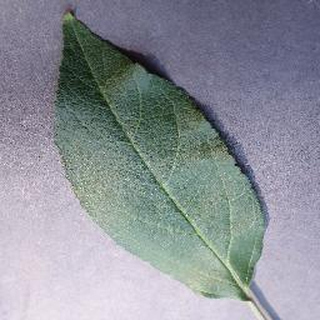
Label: healthy_apple